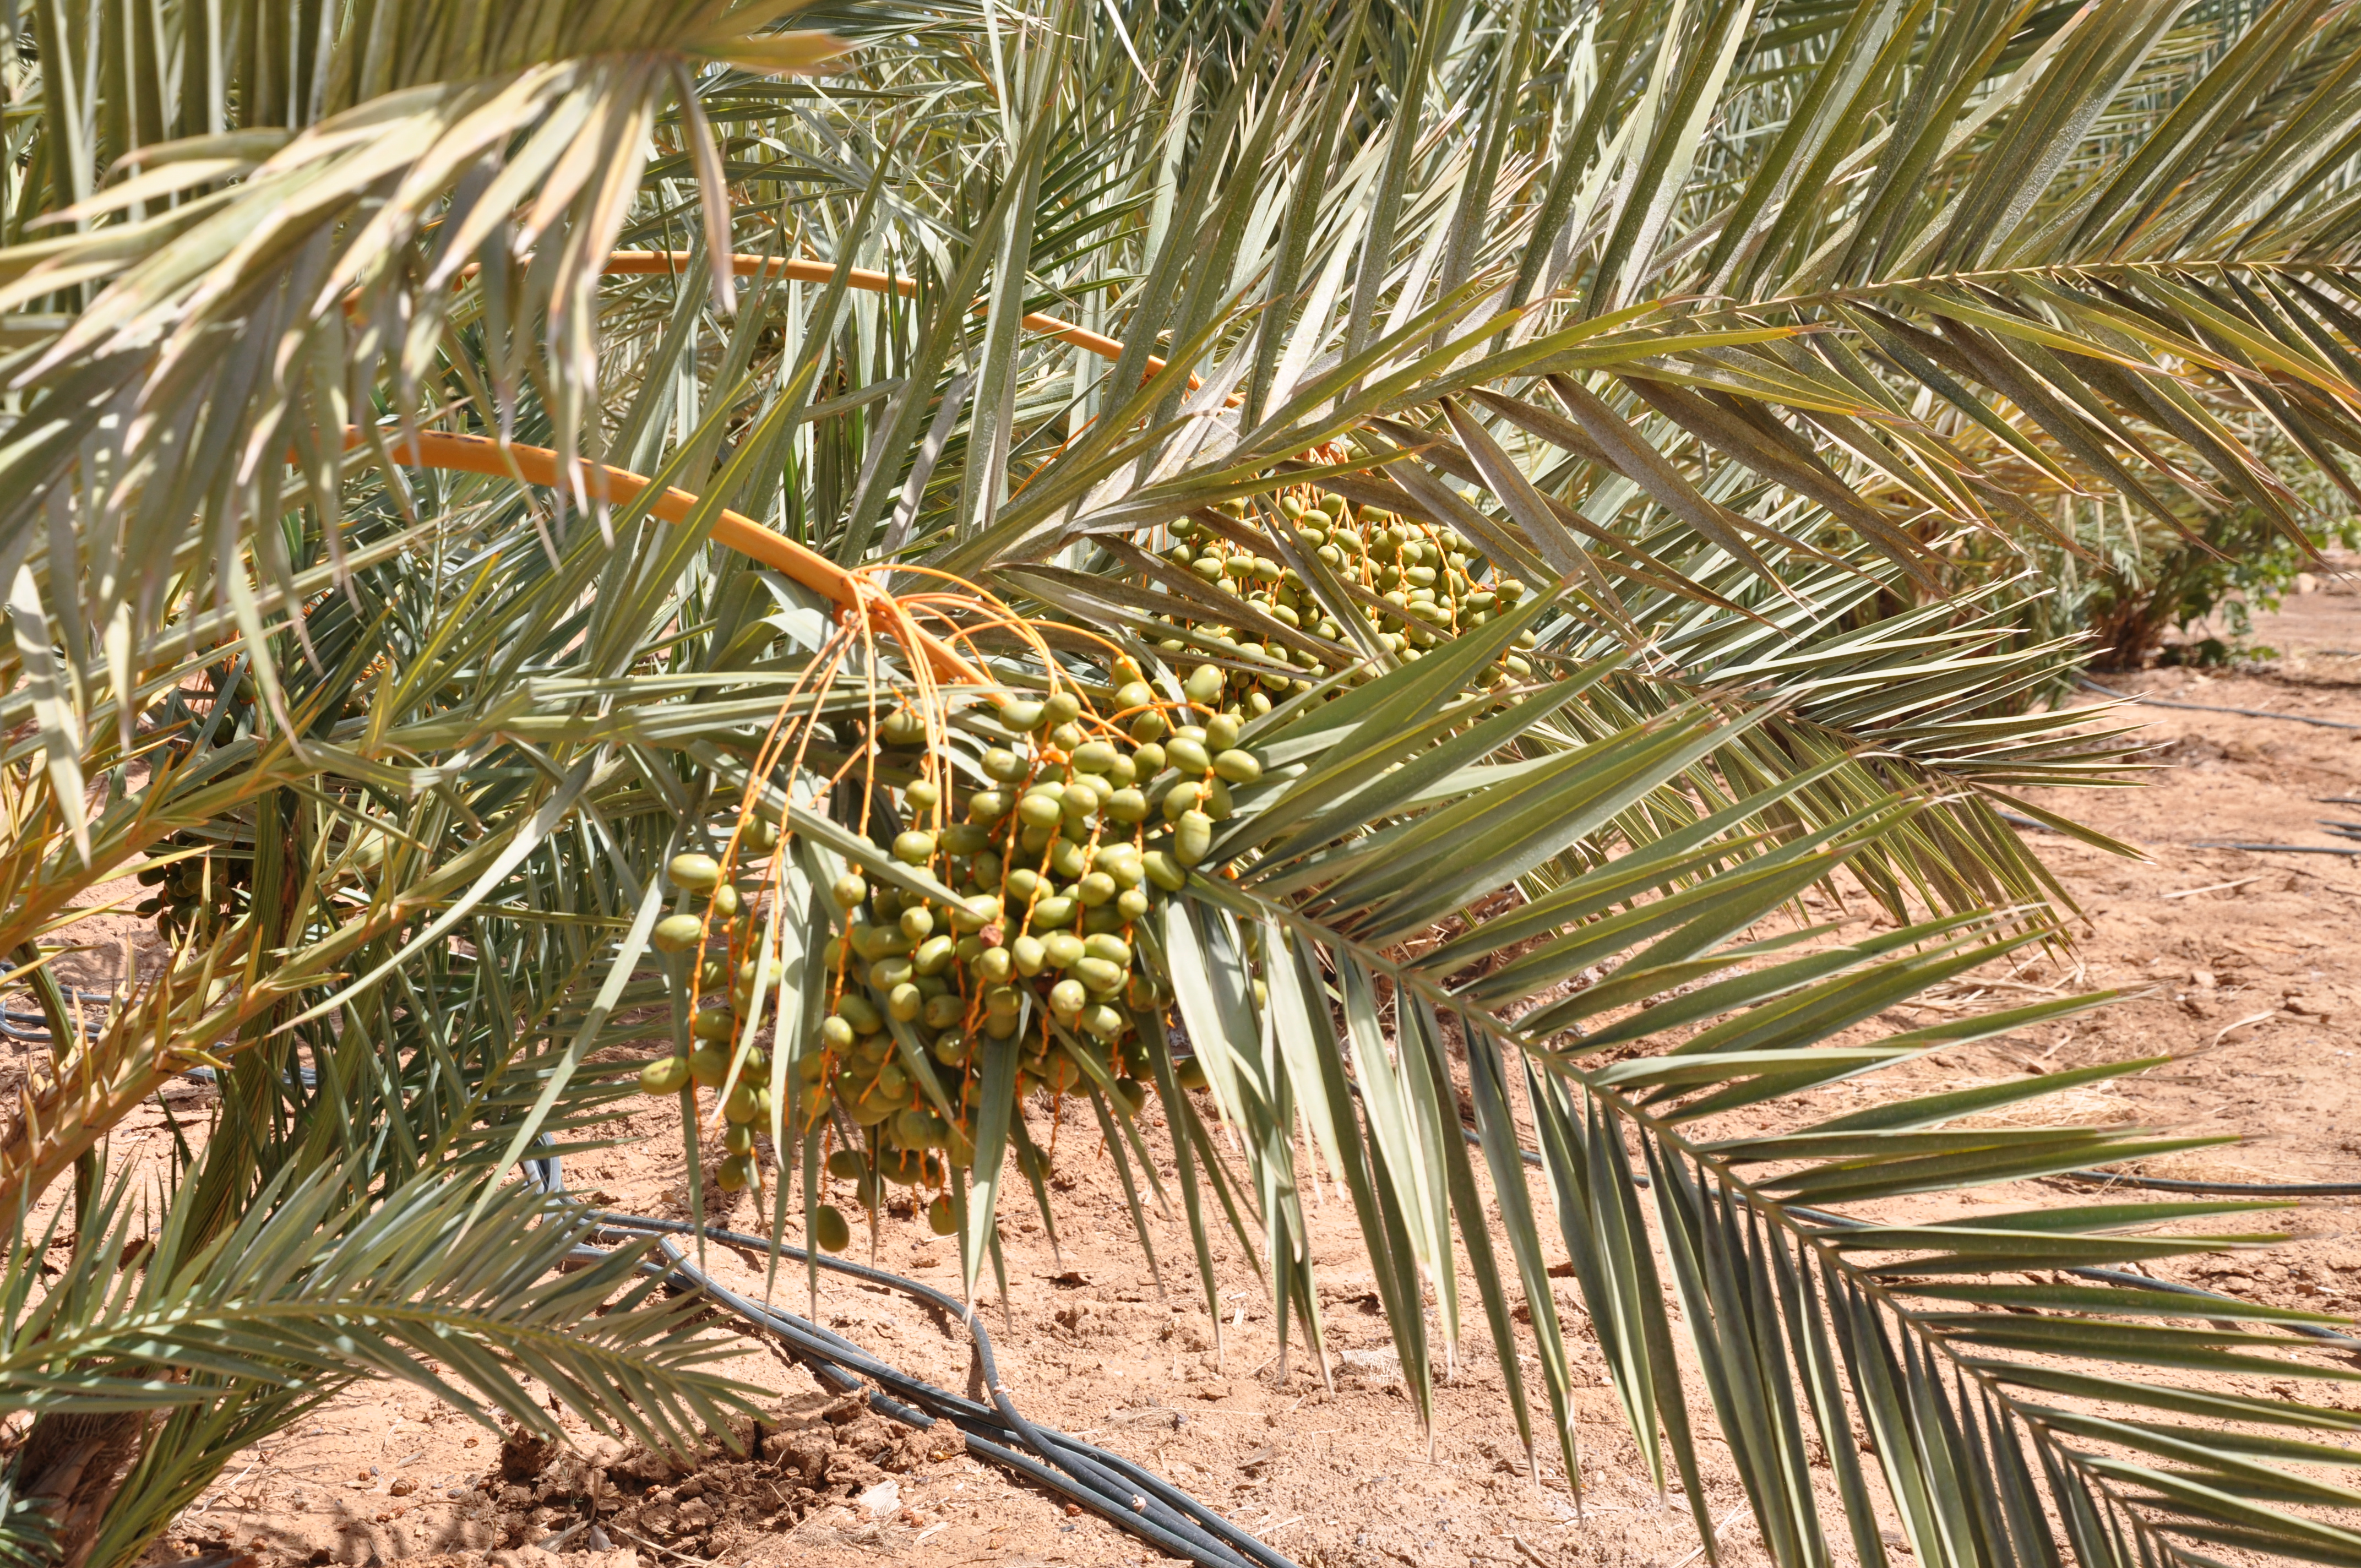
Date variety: Boufagous